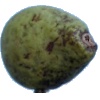
Label: pear_stone